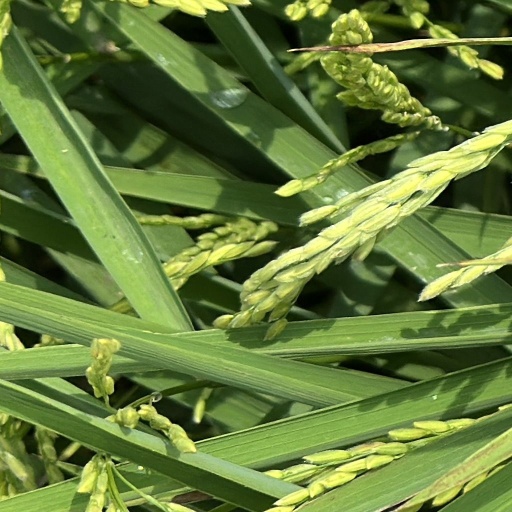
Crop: rice